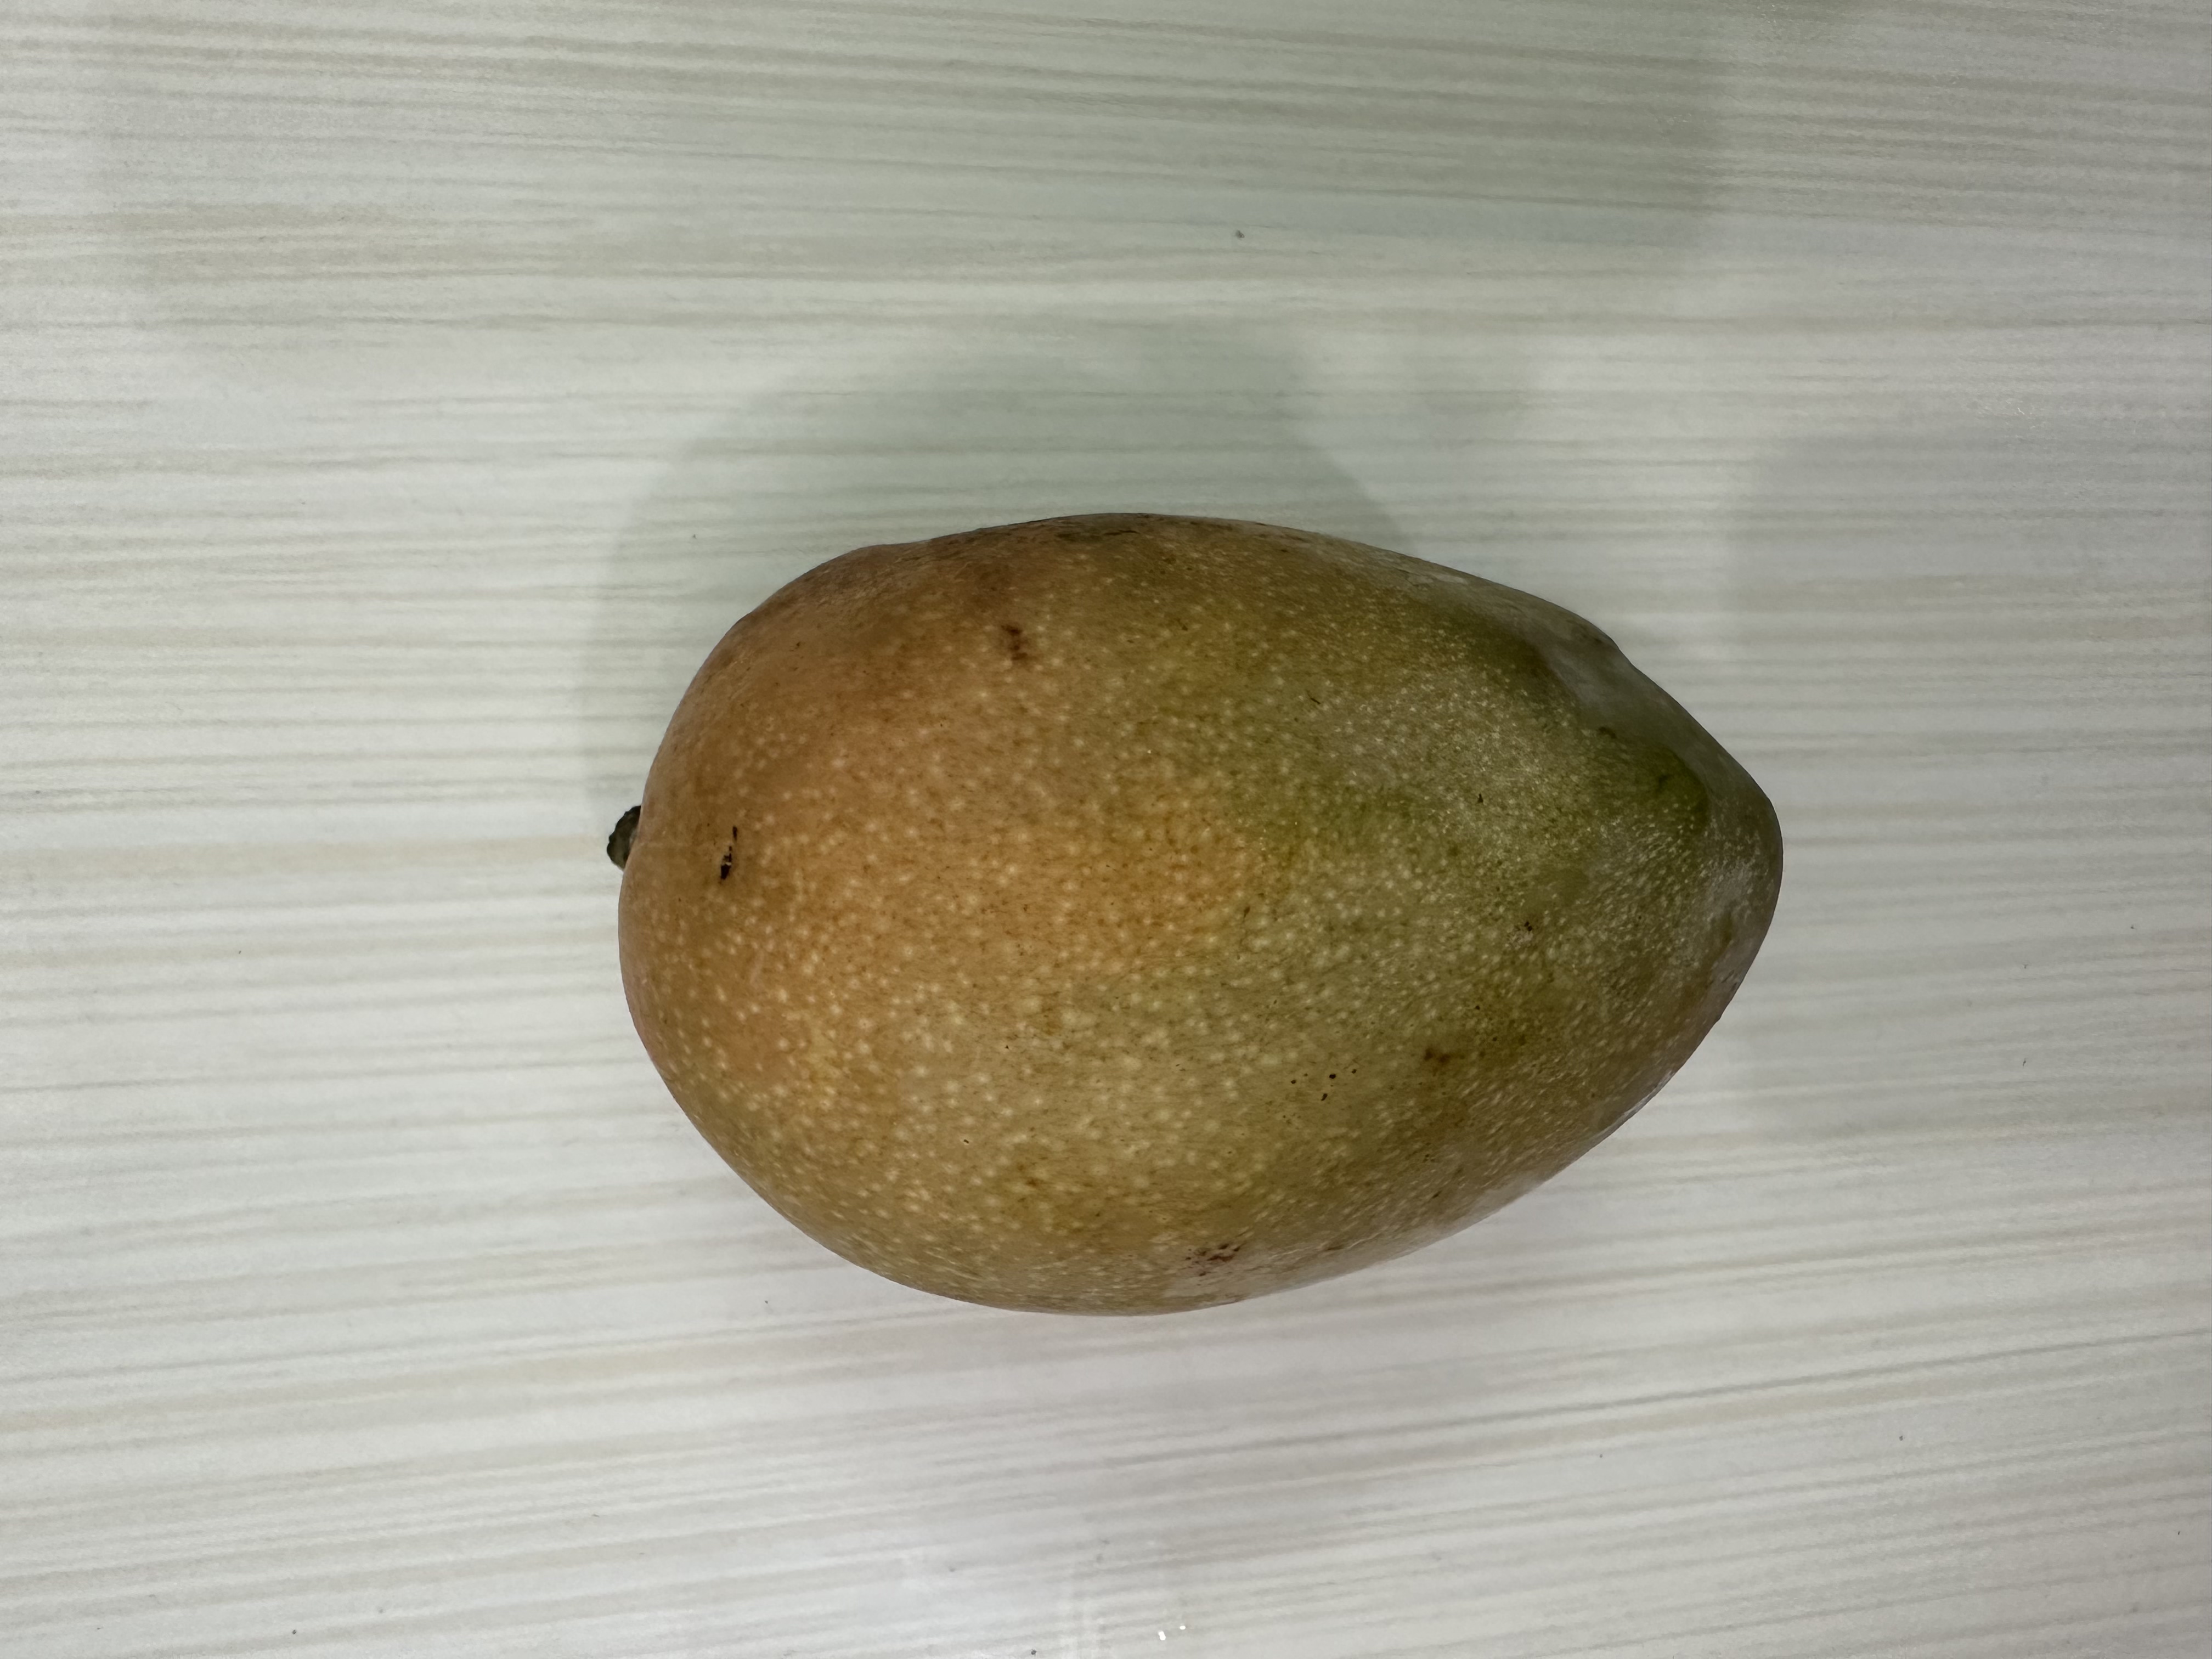
Mango variety: Bari-7